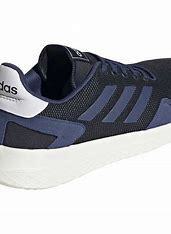
Brand: Adidas
Model: Archivo